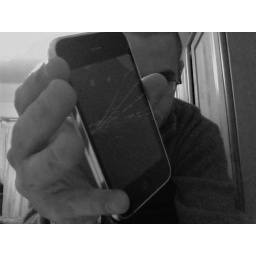
I dropped my iPhone on the wooden floor in the lounge today and this was the result. Bum.